Bedford Hills, New York

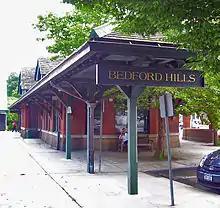
Old Bedford Hills station next to the Bedford Hills Metro-North station

When the railroad was built in 1847, Bedford Hills was known as Bedford Station. Bedford Hills extends from a business center at the railroad station to farms and estates, eastward along Harris, Babbitt and Bedford Center roads and south along the Route 117 business corridor up to Mt. Kisco. Bedford Hills is the seat of government of the town of Bedford. The Town House, built in 1927, and Town buildings containing the Police Department and Town offices are located in Bedford Hills.